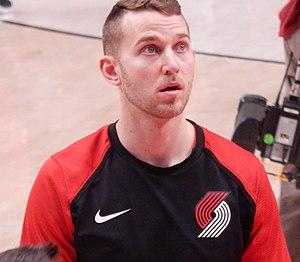
Nikolas Tomas « Nik » Stauskas, né le 7 octobre 1993 à Mississauga dans l'Ontario, est un joueur canadien de basket-ball. Il évolue au poste d'arrière et est réputé pour la fiabilité de son tir à trois points.